List of birds of Oregon

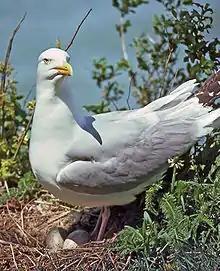
Herring gull

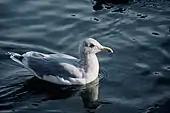
Glaucous-winged gull

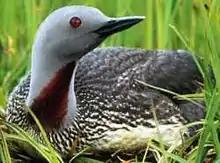
Red-throated loon

Laridae is a family of medium to large seabirds and includes gulls, terns, kittiwakes, and skimmers. They are typically gray or white, often with black markings on the head or wings. They have stout, longish bills and webbed feet.